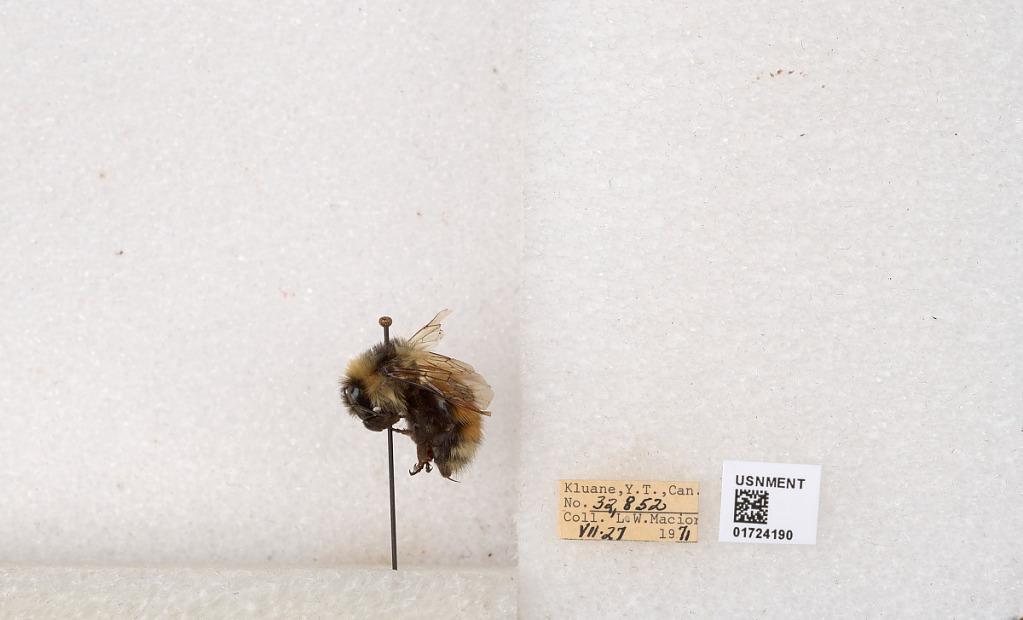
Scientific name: Bombus (Pyrobombus) sylvicola Kirby
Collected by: L. Macior
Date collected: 1971-7-27
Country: Canada
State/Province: Yukon Territory
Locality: Kluane National Park and Reserve
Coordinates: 60.7493, -139.504